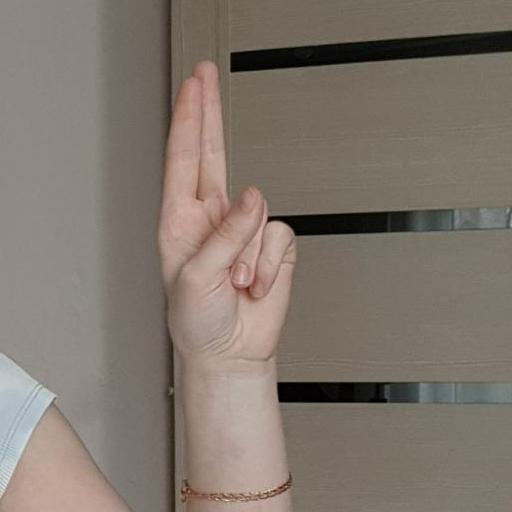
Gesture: two_up